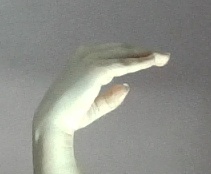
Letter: jeem